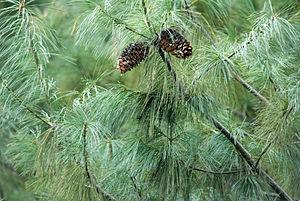
Le pin d'Armand est un arbre appartenant au genre Pinus et à la famille des Pinacées, originaire de Chine.